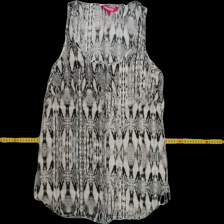
View: front
Type: Top
Category: Ladies
Brand: Indiska
Colors: Black, Beige
Material: 100% Visc
Pattern: Animal print
Cut: C-collar
Size: S
Season: All
Trend: No trend
Stains: No
Price range: 50-100
Recommended usage: Reuse